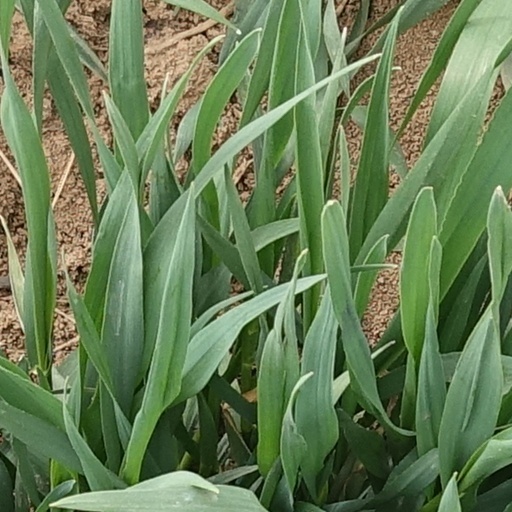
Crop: wheat